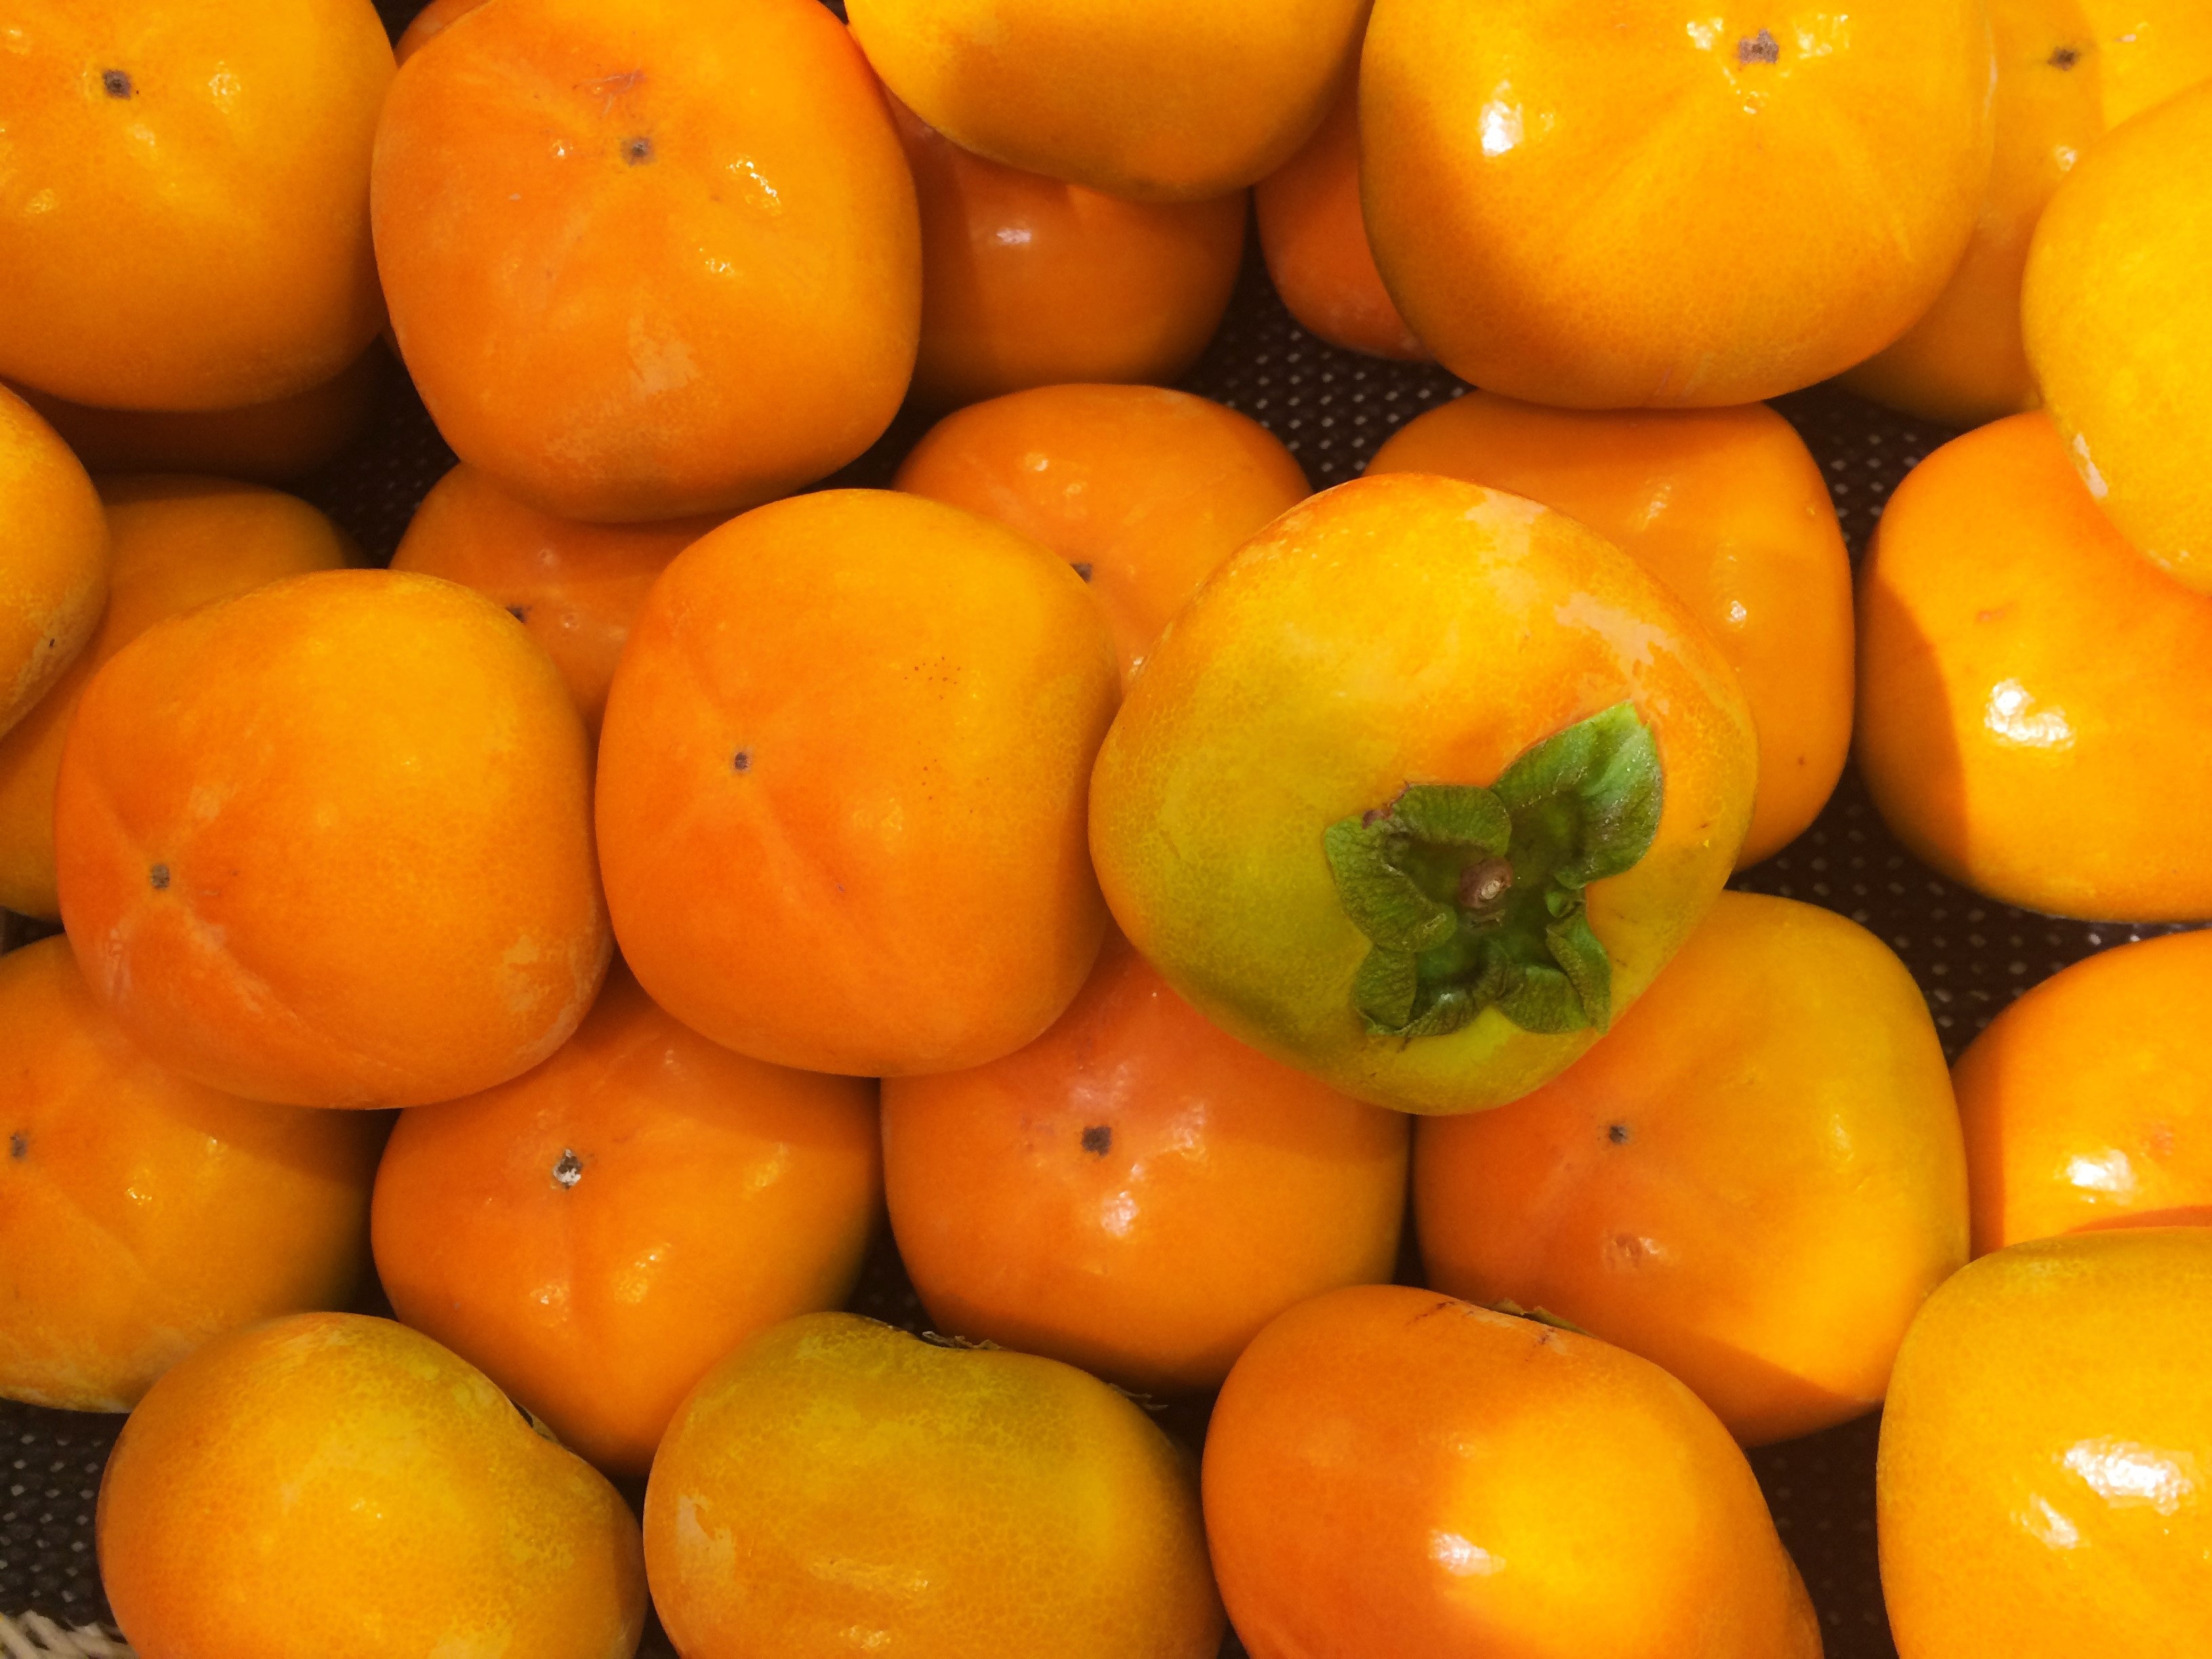
plant, fruit, food, produce, vegetable, autumn, yellow, japan, living, fruit tree, tangerine, supermarket, kumquat, clementine, department, persimmon, diospyros, yokosuka, heisei cho, flowering plant, fruits and vegetables, seiyu ltd, bitter orange, mandarin orange, land plant, tangelo, ebony trees and persimmons